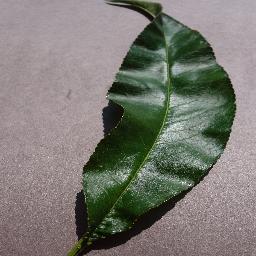
Label: Peach___healthy